Arthur Cook (sport shooter)

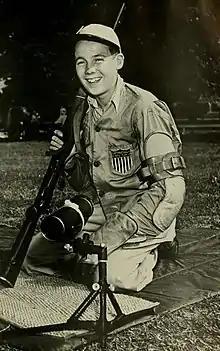
Cook at an Olympic rifle range near London in 1948

Arthur Edwin Cook (March 19, 1928 – February 21, 2021) was an American sport shooter and Olympic champion. He won a gold medal in the 50 metre rifle prone event at the 1948 Summer Olympics in London.